Toronto and Mimico Electric Railway and Light Company

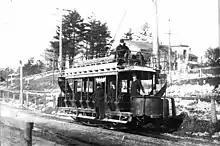
Single truck double deck car number 10 in winter 1893 (scrapped circa 1904)

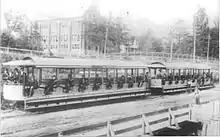
Double truck open cars #1 and #3 at Sunnyside in 1896.

On 16 July 16, 1892, the Toronto and Mimico Electric Railway and Light Company (incorporated November 14, 1890) began initial service between Sunnyside and the Humber River. The electrified line operated along a single track with only open cars, two of which were double-deck. The line used Toronto gauge